Metro Mondego

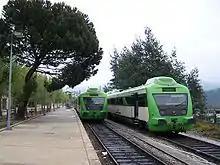
Ramal de Lousa Serpins trains sidings

The Metro Mondego, part of the mass transit public transport system of Coimbra, Portugal, was to have been a light-rail network that runs above ground in Coimbra into the city's suburbs. Studies and planning were in progress but the Metro Mondego project was cancelled in January 2011 at the height of Portuguese financial crisis. The operational conventional rail line connecting the municipalities of: Coimbra, Miranda do Corvo, Lousã, and Serpins was closed at the same time and replaced by a bus service.